Pwllywrach

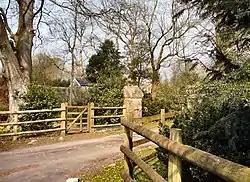
Entrance to Pwllywrach

Pwll-y-Wrach or Pwllywrach is a historic manor house to the east of Colwinston, Vale of Glamorgan, south Wales. The house and its Western garden house and Eastern garden house are all listed as Grade II listed buildings in their own right. The gardens themselves are designated Grade II on the Cadw/ICOMOS Register of Parks and Gardens of Special Historic Interest in Wales. The novelist Agatha Christie was a frequent visitor to the village and stayed at the house with her daughter Rosalind, son-in-law Hubert Prichard, and her only grandchild Mathew; her descendants, the Prichard family, still live at the former manor.